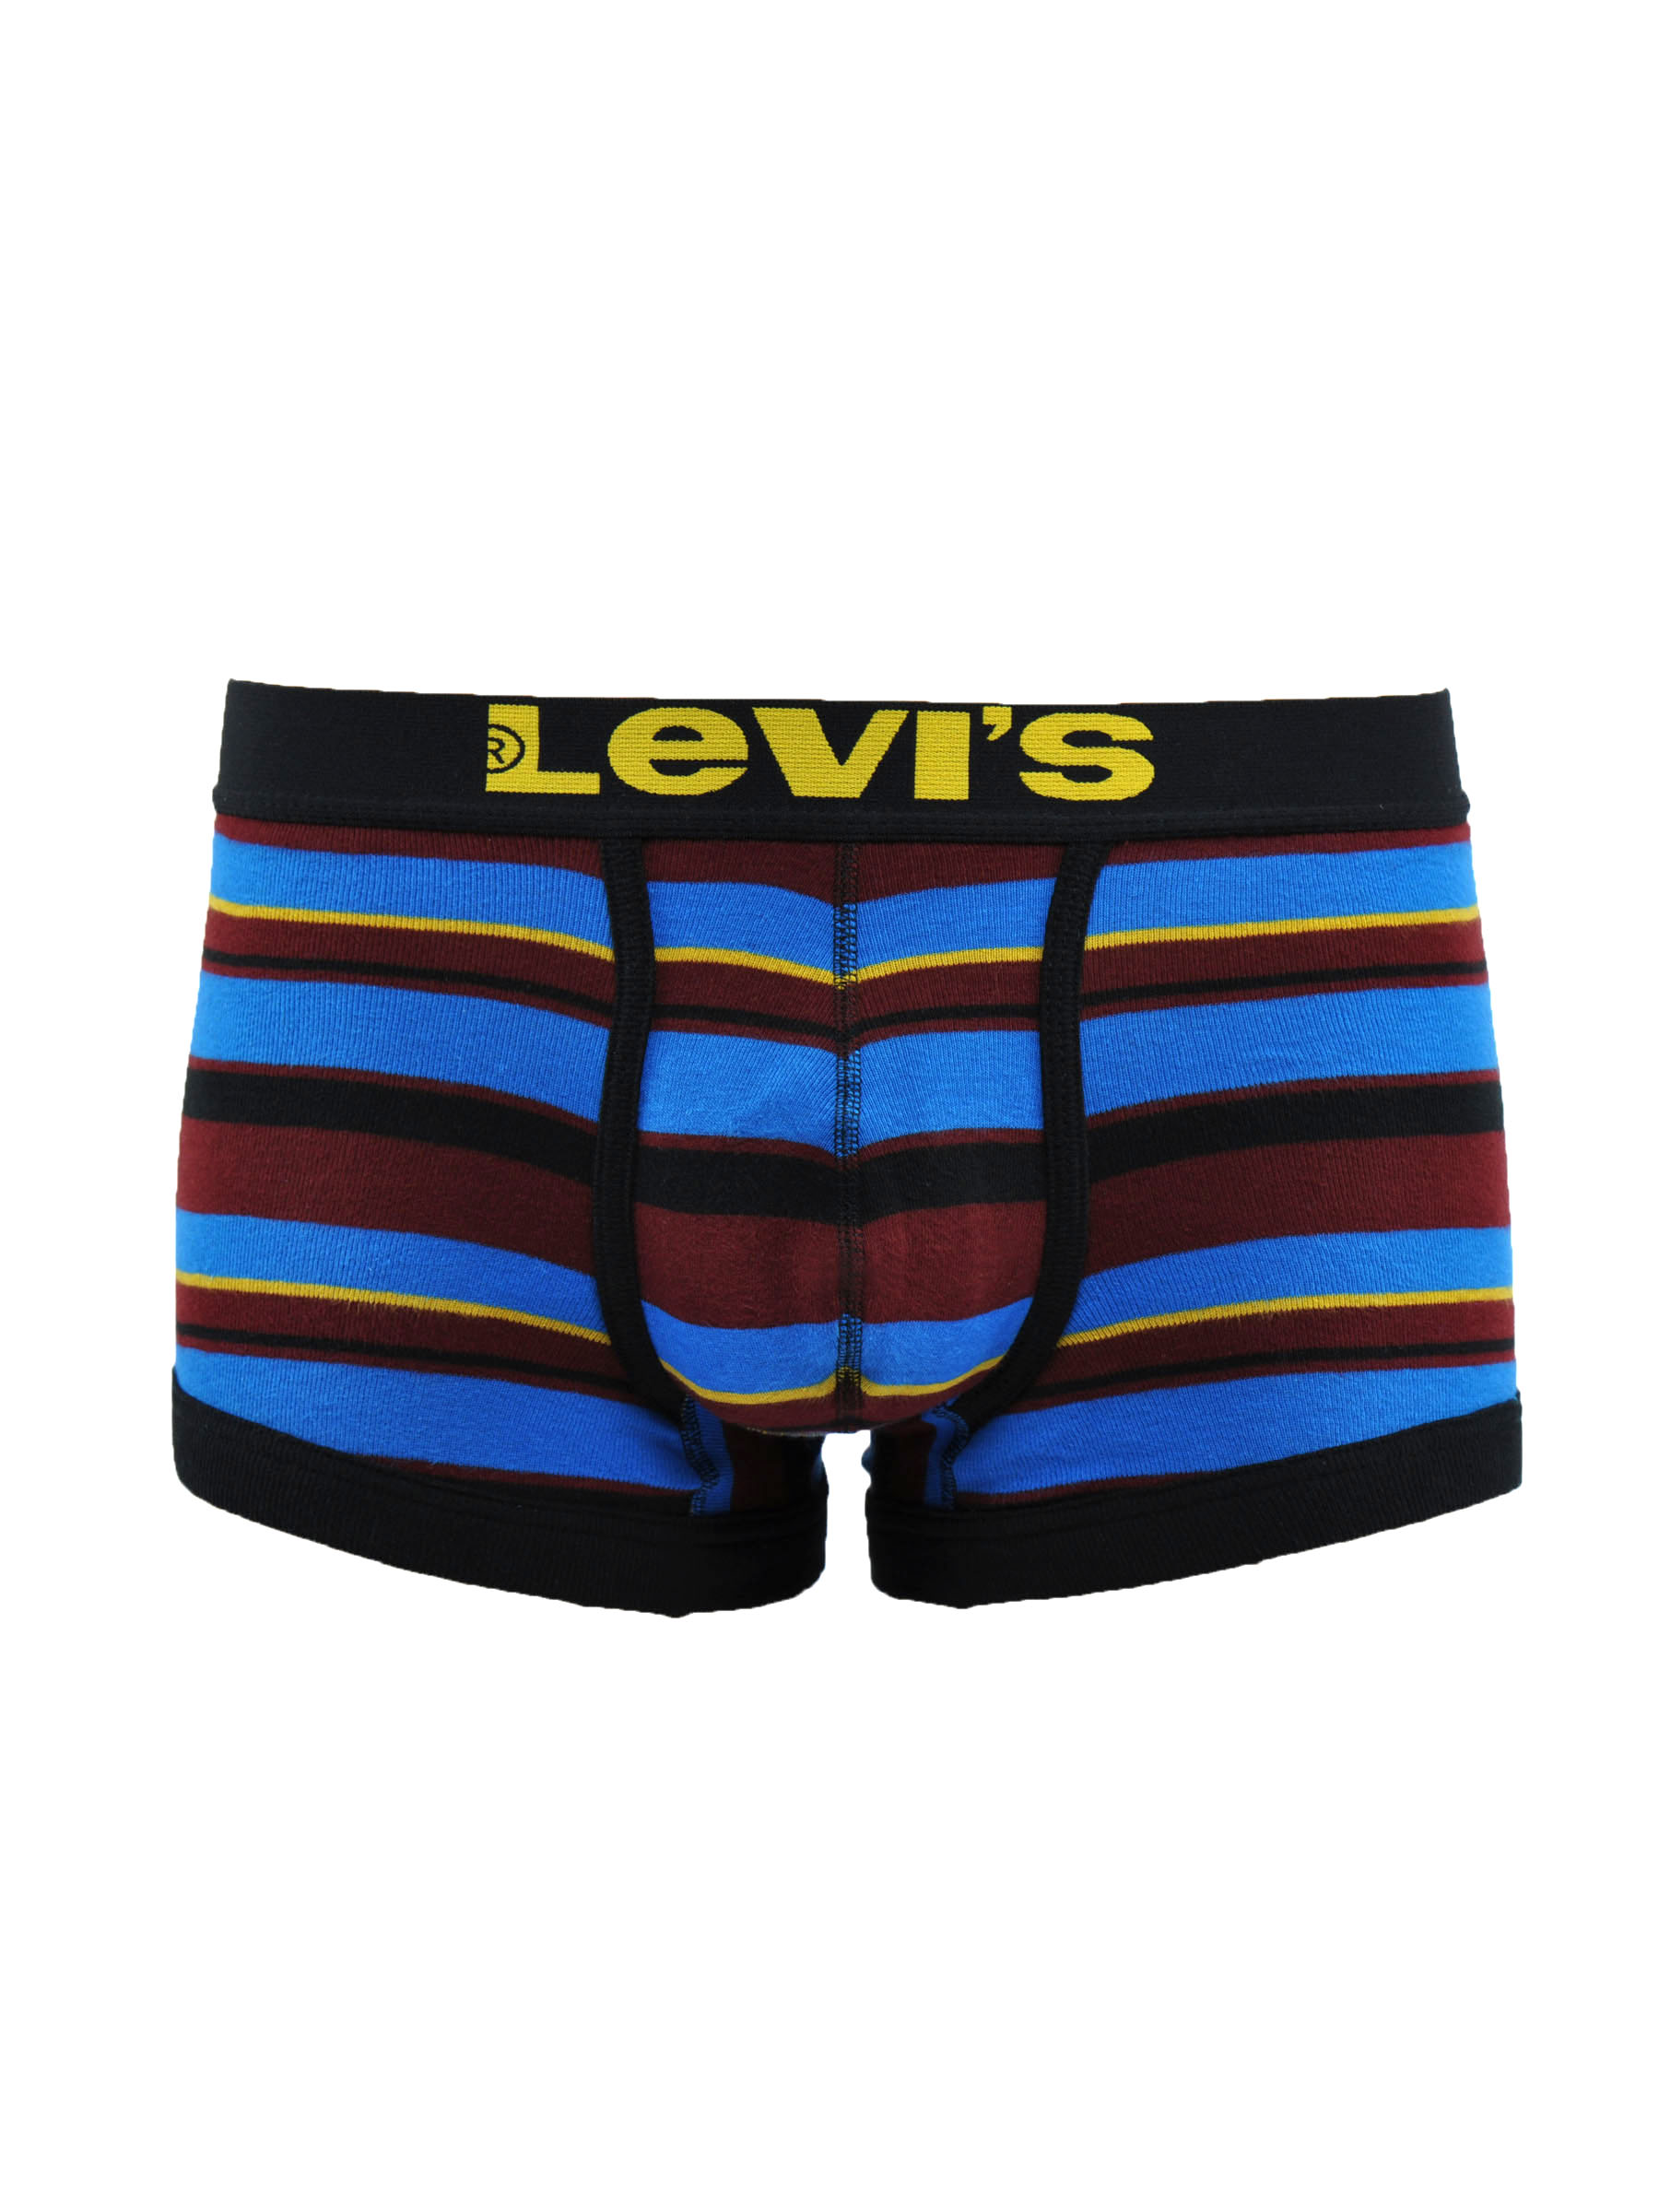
Levis Men Jazz Stripes Blue Trunks
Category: Apparel / Innerwear / Trunk
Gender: Men
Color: Blue
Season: Summer 2016
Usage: Casual